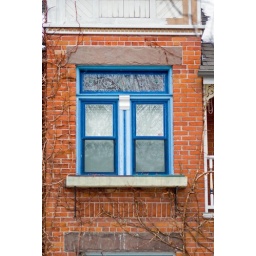
I liked the cheerful blue against the red brick.